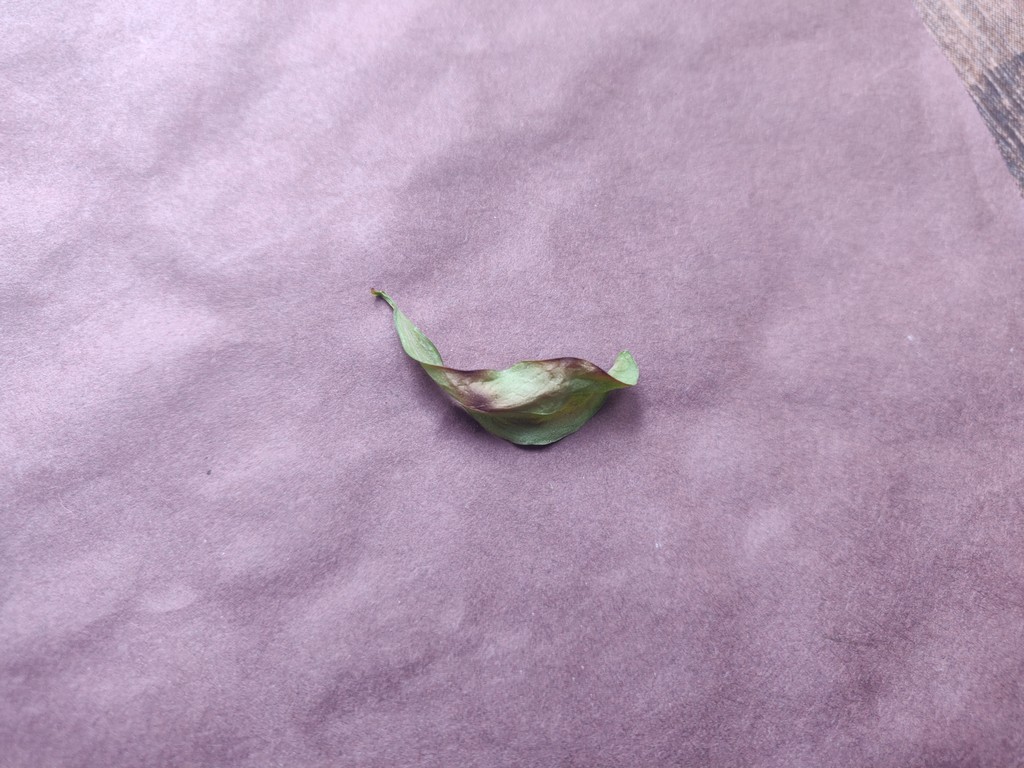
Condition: Dried
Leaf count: single
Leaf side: unknown